Coat of arms of Costa Rica

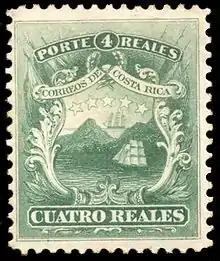
The design of the 1848 coat of arms was featured on the first Costa Rican postal stamp, issued in 1863.

The basis of the current national coat of arms of Costa Rica was adopted 29 September 1848, during the presidency of Dr Jose Maria Castro Madriz together with the new flag. Both designs are attributed to Pacifica Fernandez, wife of Mr Castro Madriz. These arms were significantly modified by law number 18 of 27 November 1906, which eliminated the military symbols, national flags and horn of plenty contained in the 1848 design.